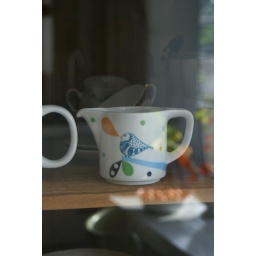
bird pot by ninainvorm